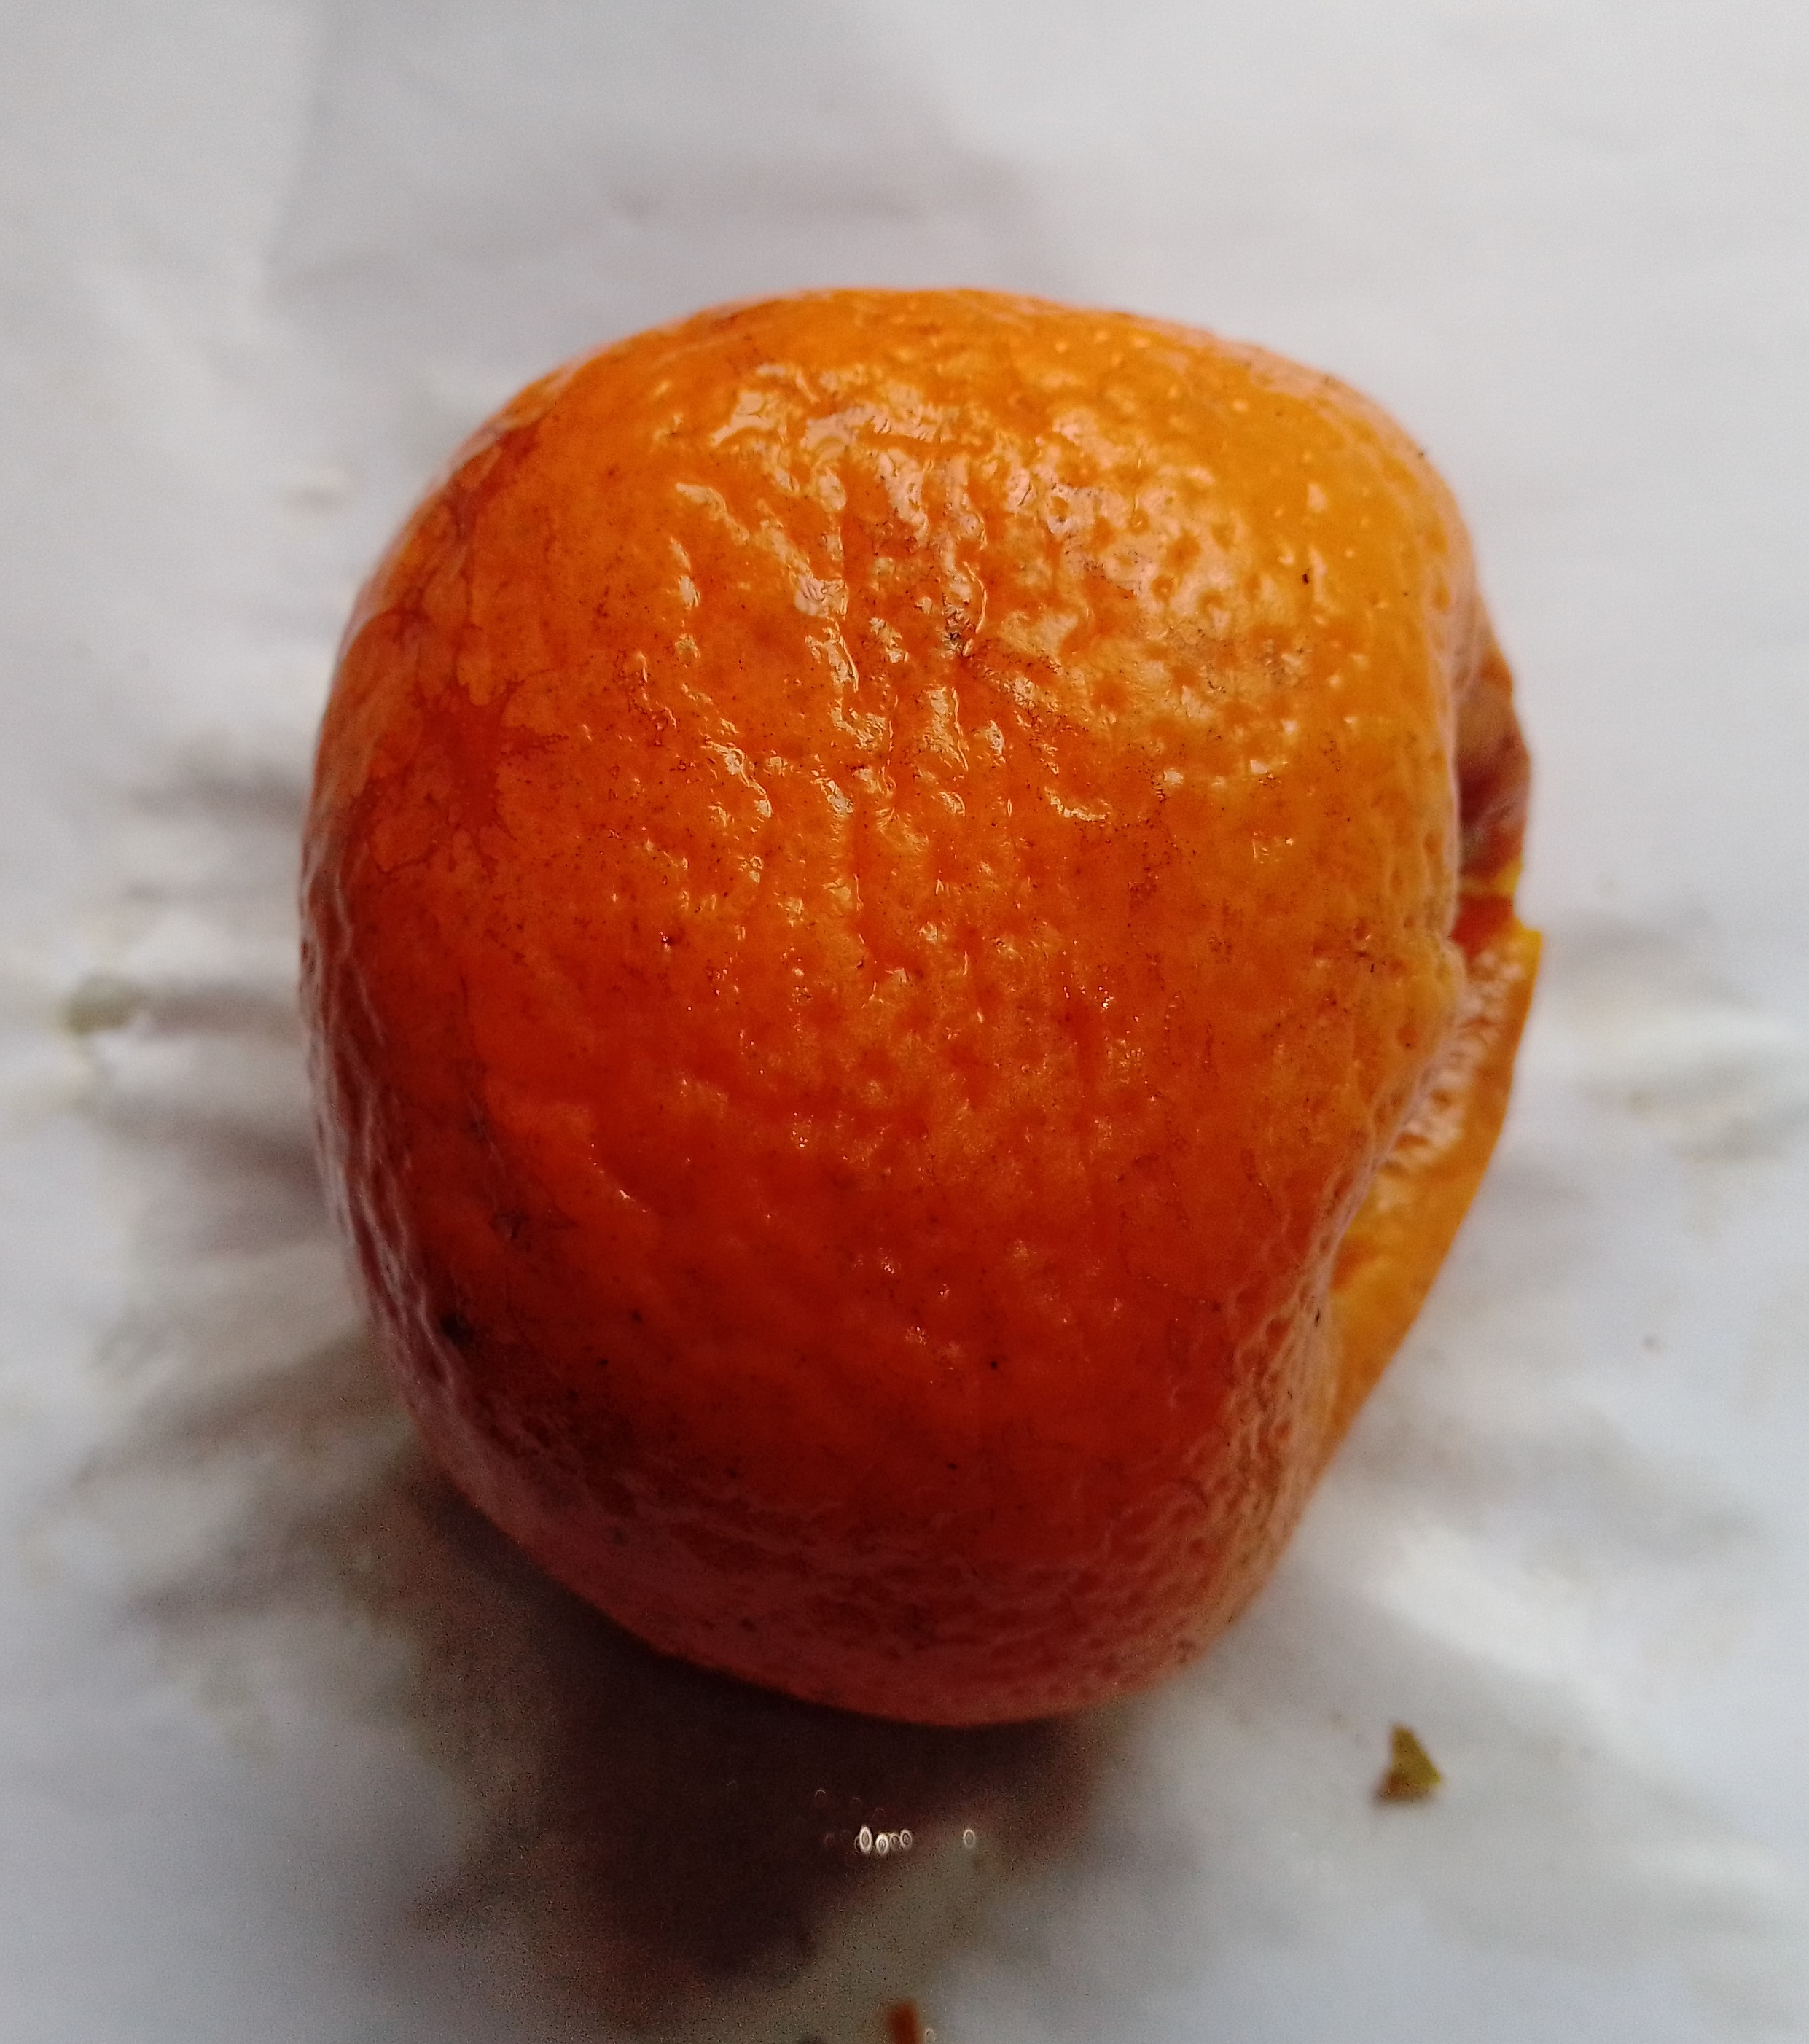
Fruit: orange
Condition: rotten